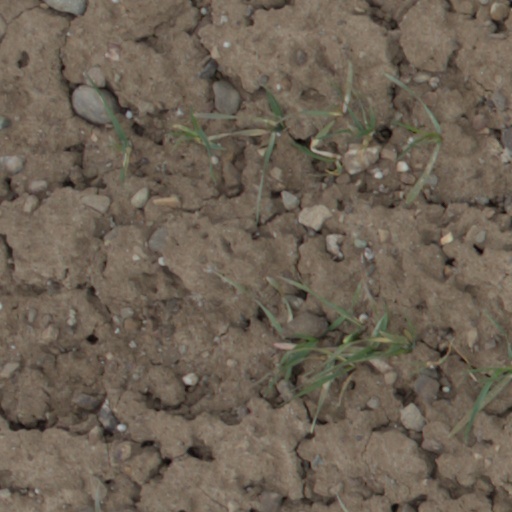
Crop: wheat